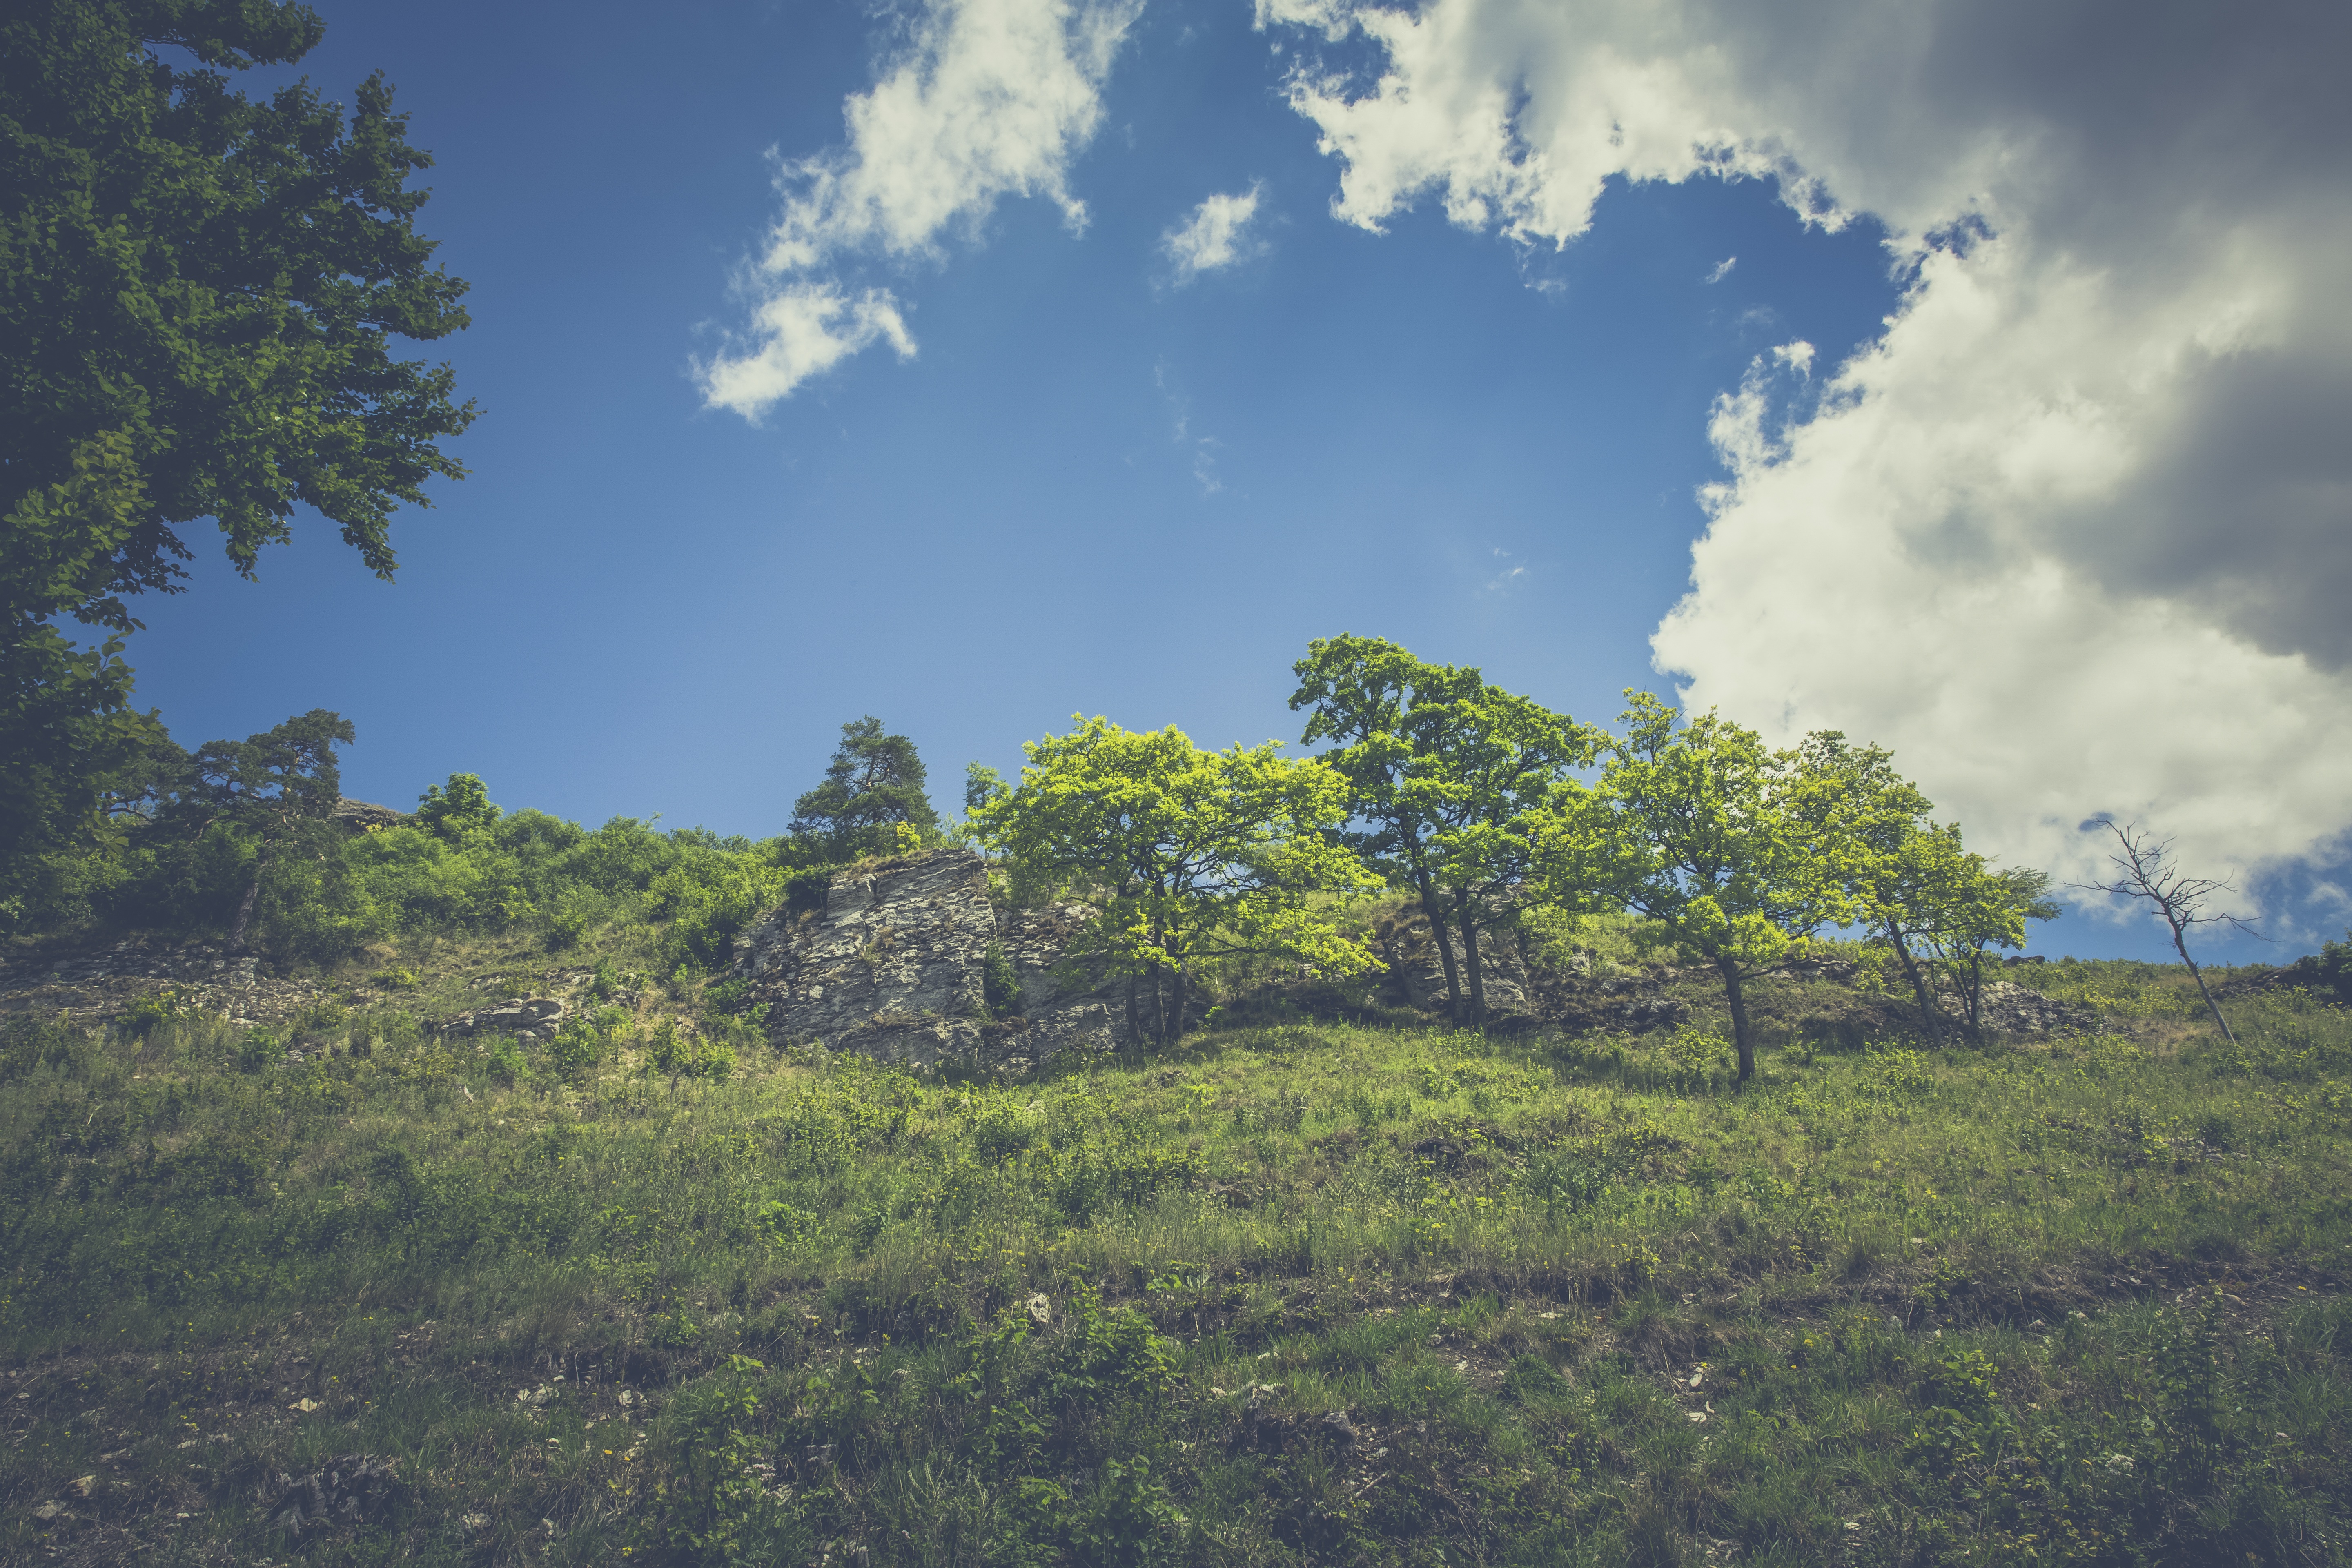
landscape, tree, nature, forest, grass, horizon, wilderness, mountain, cloud, sky, field, meadow, sunlight, hill, valley, panorama, idyllic, green, ridge, plain, trees, clouds, grassland, forests, outlook, plateau, woodland, habitat, silent, ecosystem, hilly, rural area, upper franconia, maintal, staffelstein, scale mountain, natural environment, geographical feature, atmospheric phenomenon, woody plant, mountainous landforms